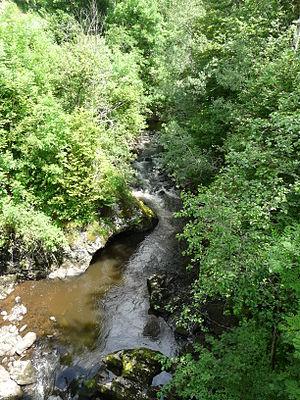
La Rhue en amont de la route départementale 678 à Chanterelle, Cantal, France.
Chanterelle est une commune française située dans le département du Cantal, en région Auvergne-Rhône-Alpes.